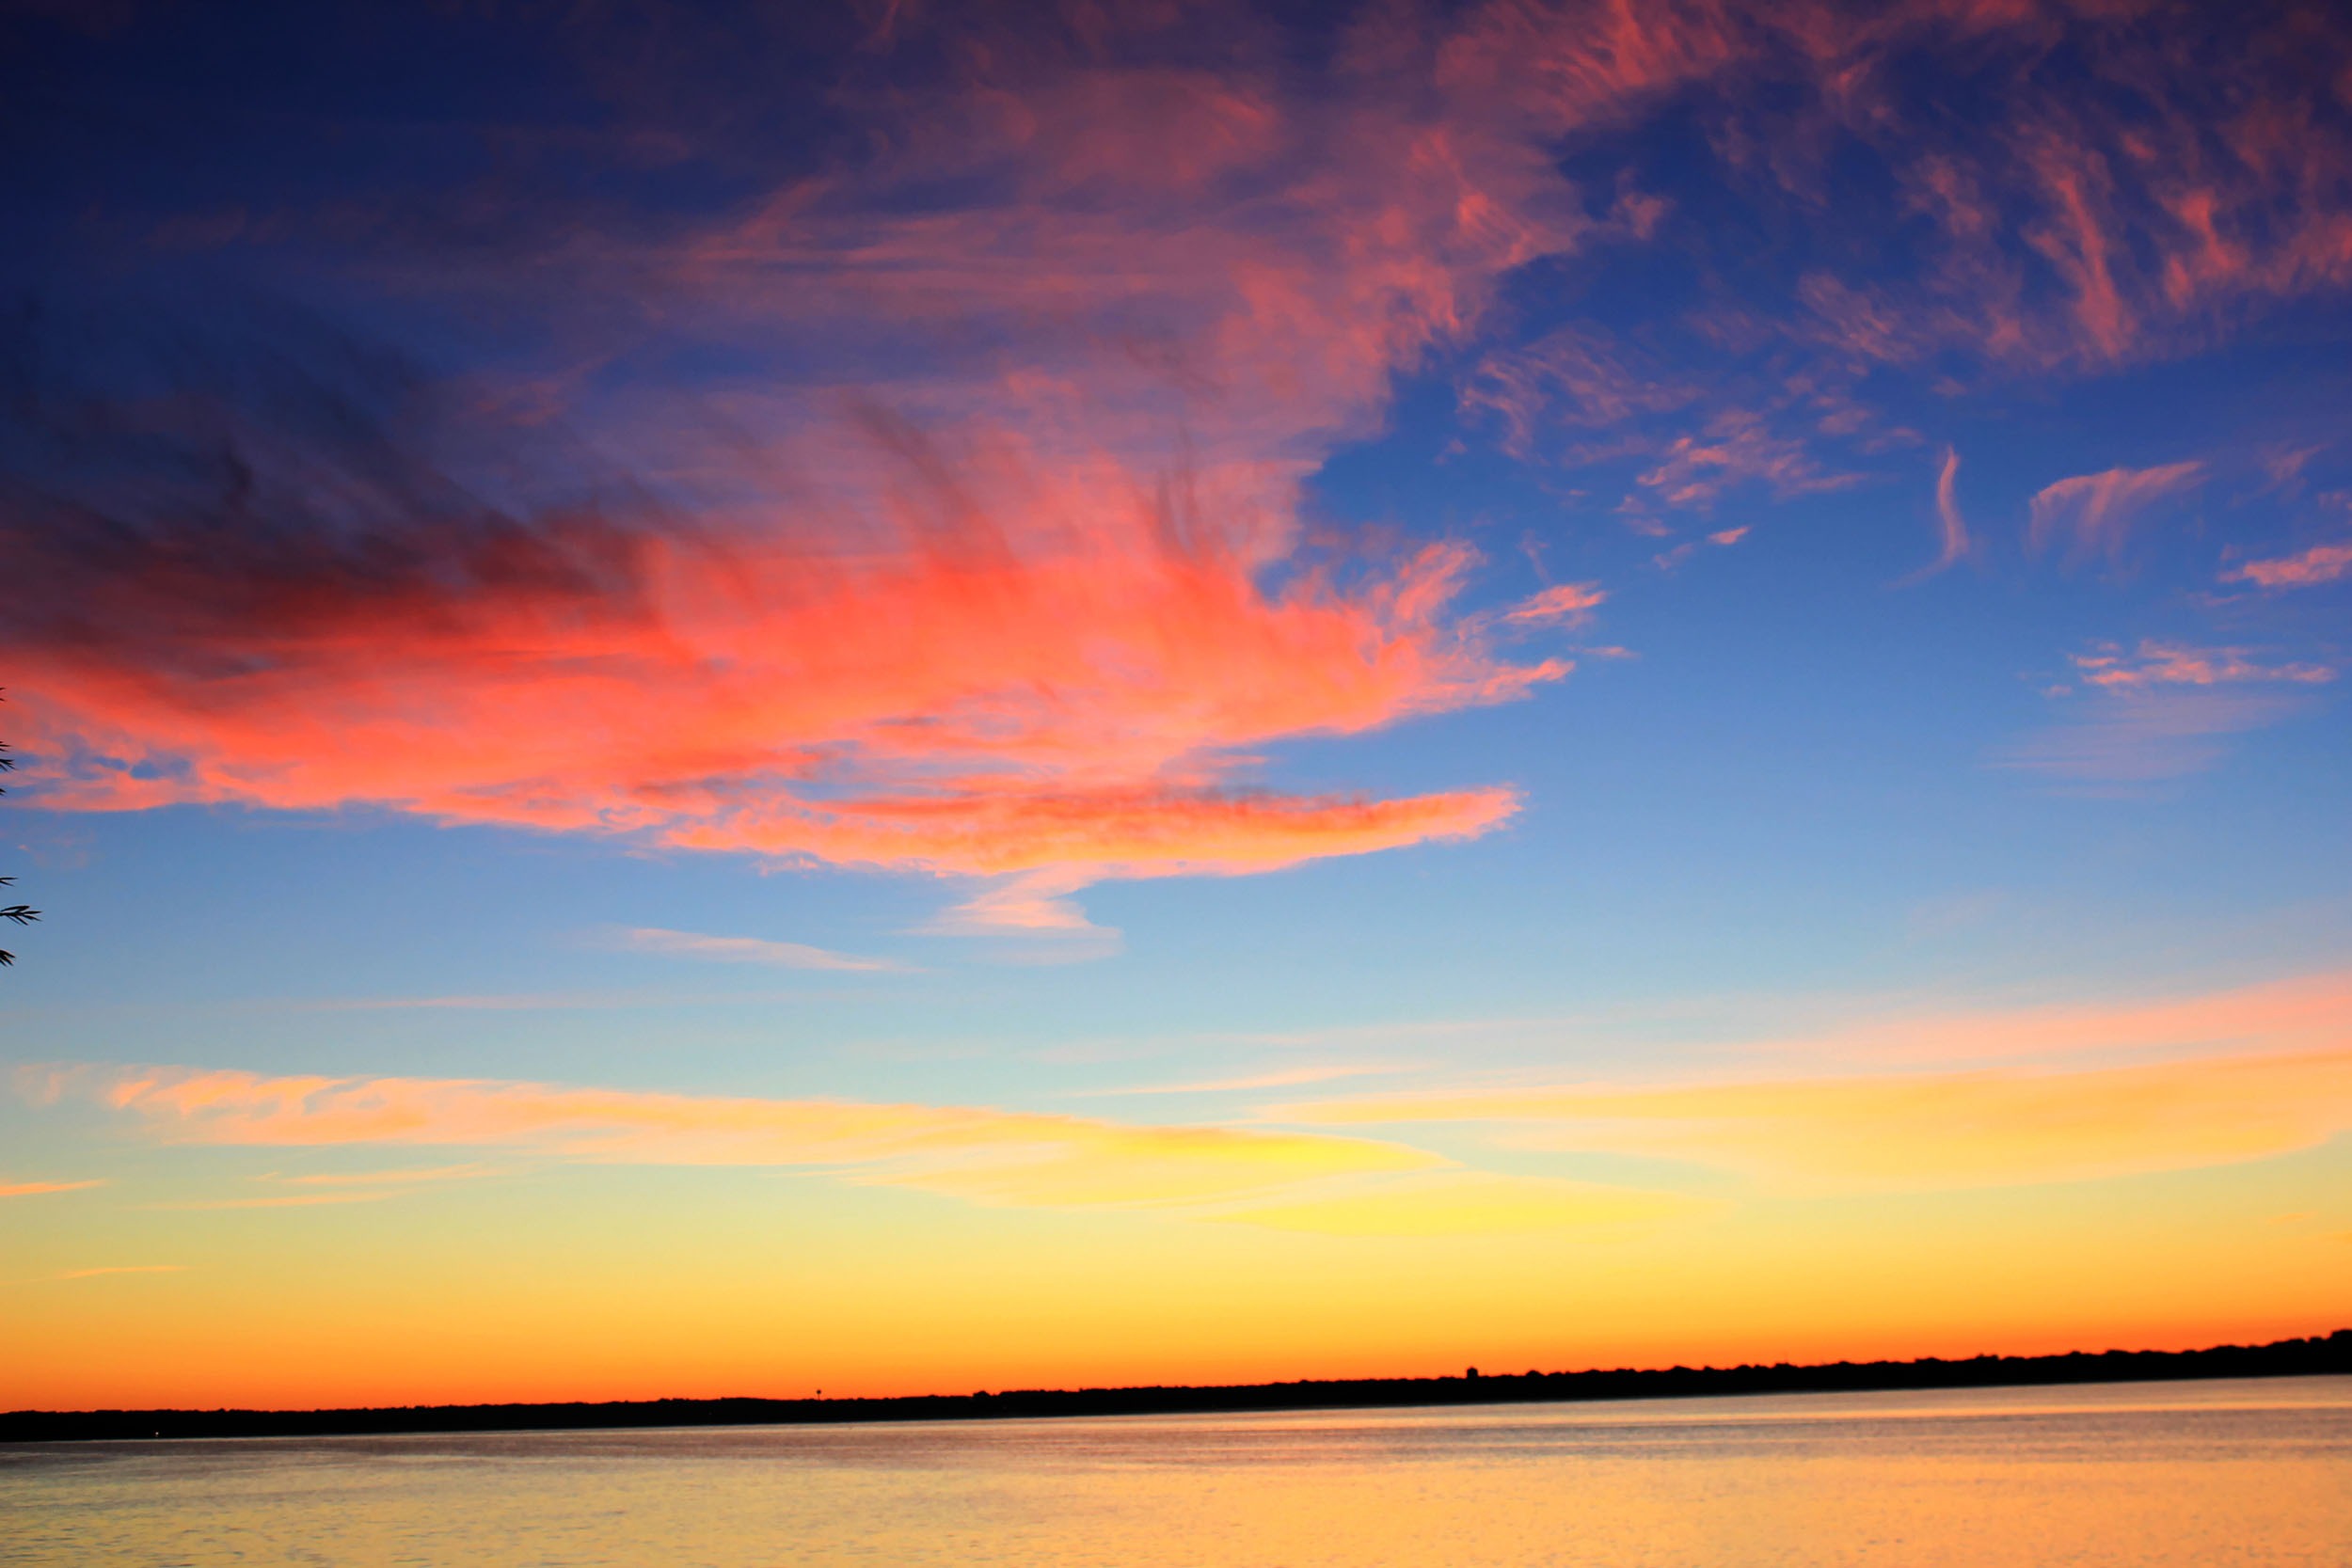
beach, sea, coast, nature, ocean, horizon, cloud, sky, sun, sunrise, sunset, sunlight, morning, wave, lake, view, dawn, atmosphere, dusk, environment, evening, reflection, tranquil, scenic, weather, cloudscape, outdoors, clouds, meteorology, afterglow, meteorological phenomenon, red sky at morning